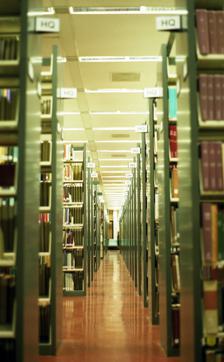
Building: McHenry Library
Country: United States of America
Year built: 1968
Library of the University of California, Santa Cruz McHenry Library stacks The McHenry Library is the arts, humanities, and social sciences library of the University of California, Santa Cruz . It was named after the founding chancellor of the university, Dean E. McHenry . The building, designed by architect John Carl Warnecke , was completed in 1968 and features a minimalist design intended to blend into its forest surroundings, with floor-to-ceiling glass set in coarse, granite-like concrete and exposed vertical columns suggestive of tree trunks. The building is designed around a four-story atrium surrounded entirely by glass walls. Over the last ten years the library has undergone seismic retrofit and renovations, amounting in $100 million in improvements. In fall of 2011 it fully reopened with a new café, increased study space, and special exhibit room exclusively for the Grateful Dead archives. The Global Village Café, which is located in the new wing of the library and offers smoothies, sandwiches, salads, and a full coffee bar. The McHenry Library is home to the archives of the anthropologist Gregory Bateson , the rock band The Grateful Dead , the science fiction author, Robert Heinlein , and the architectural photographer Morley Baer . The exhibit opened to the public on June 29, 2012. References